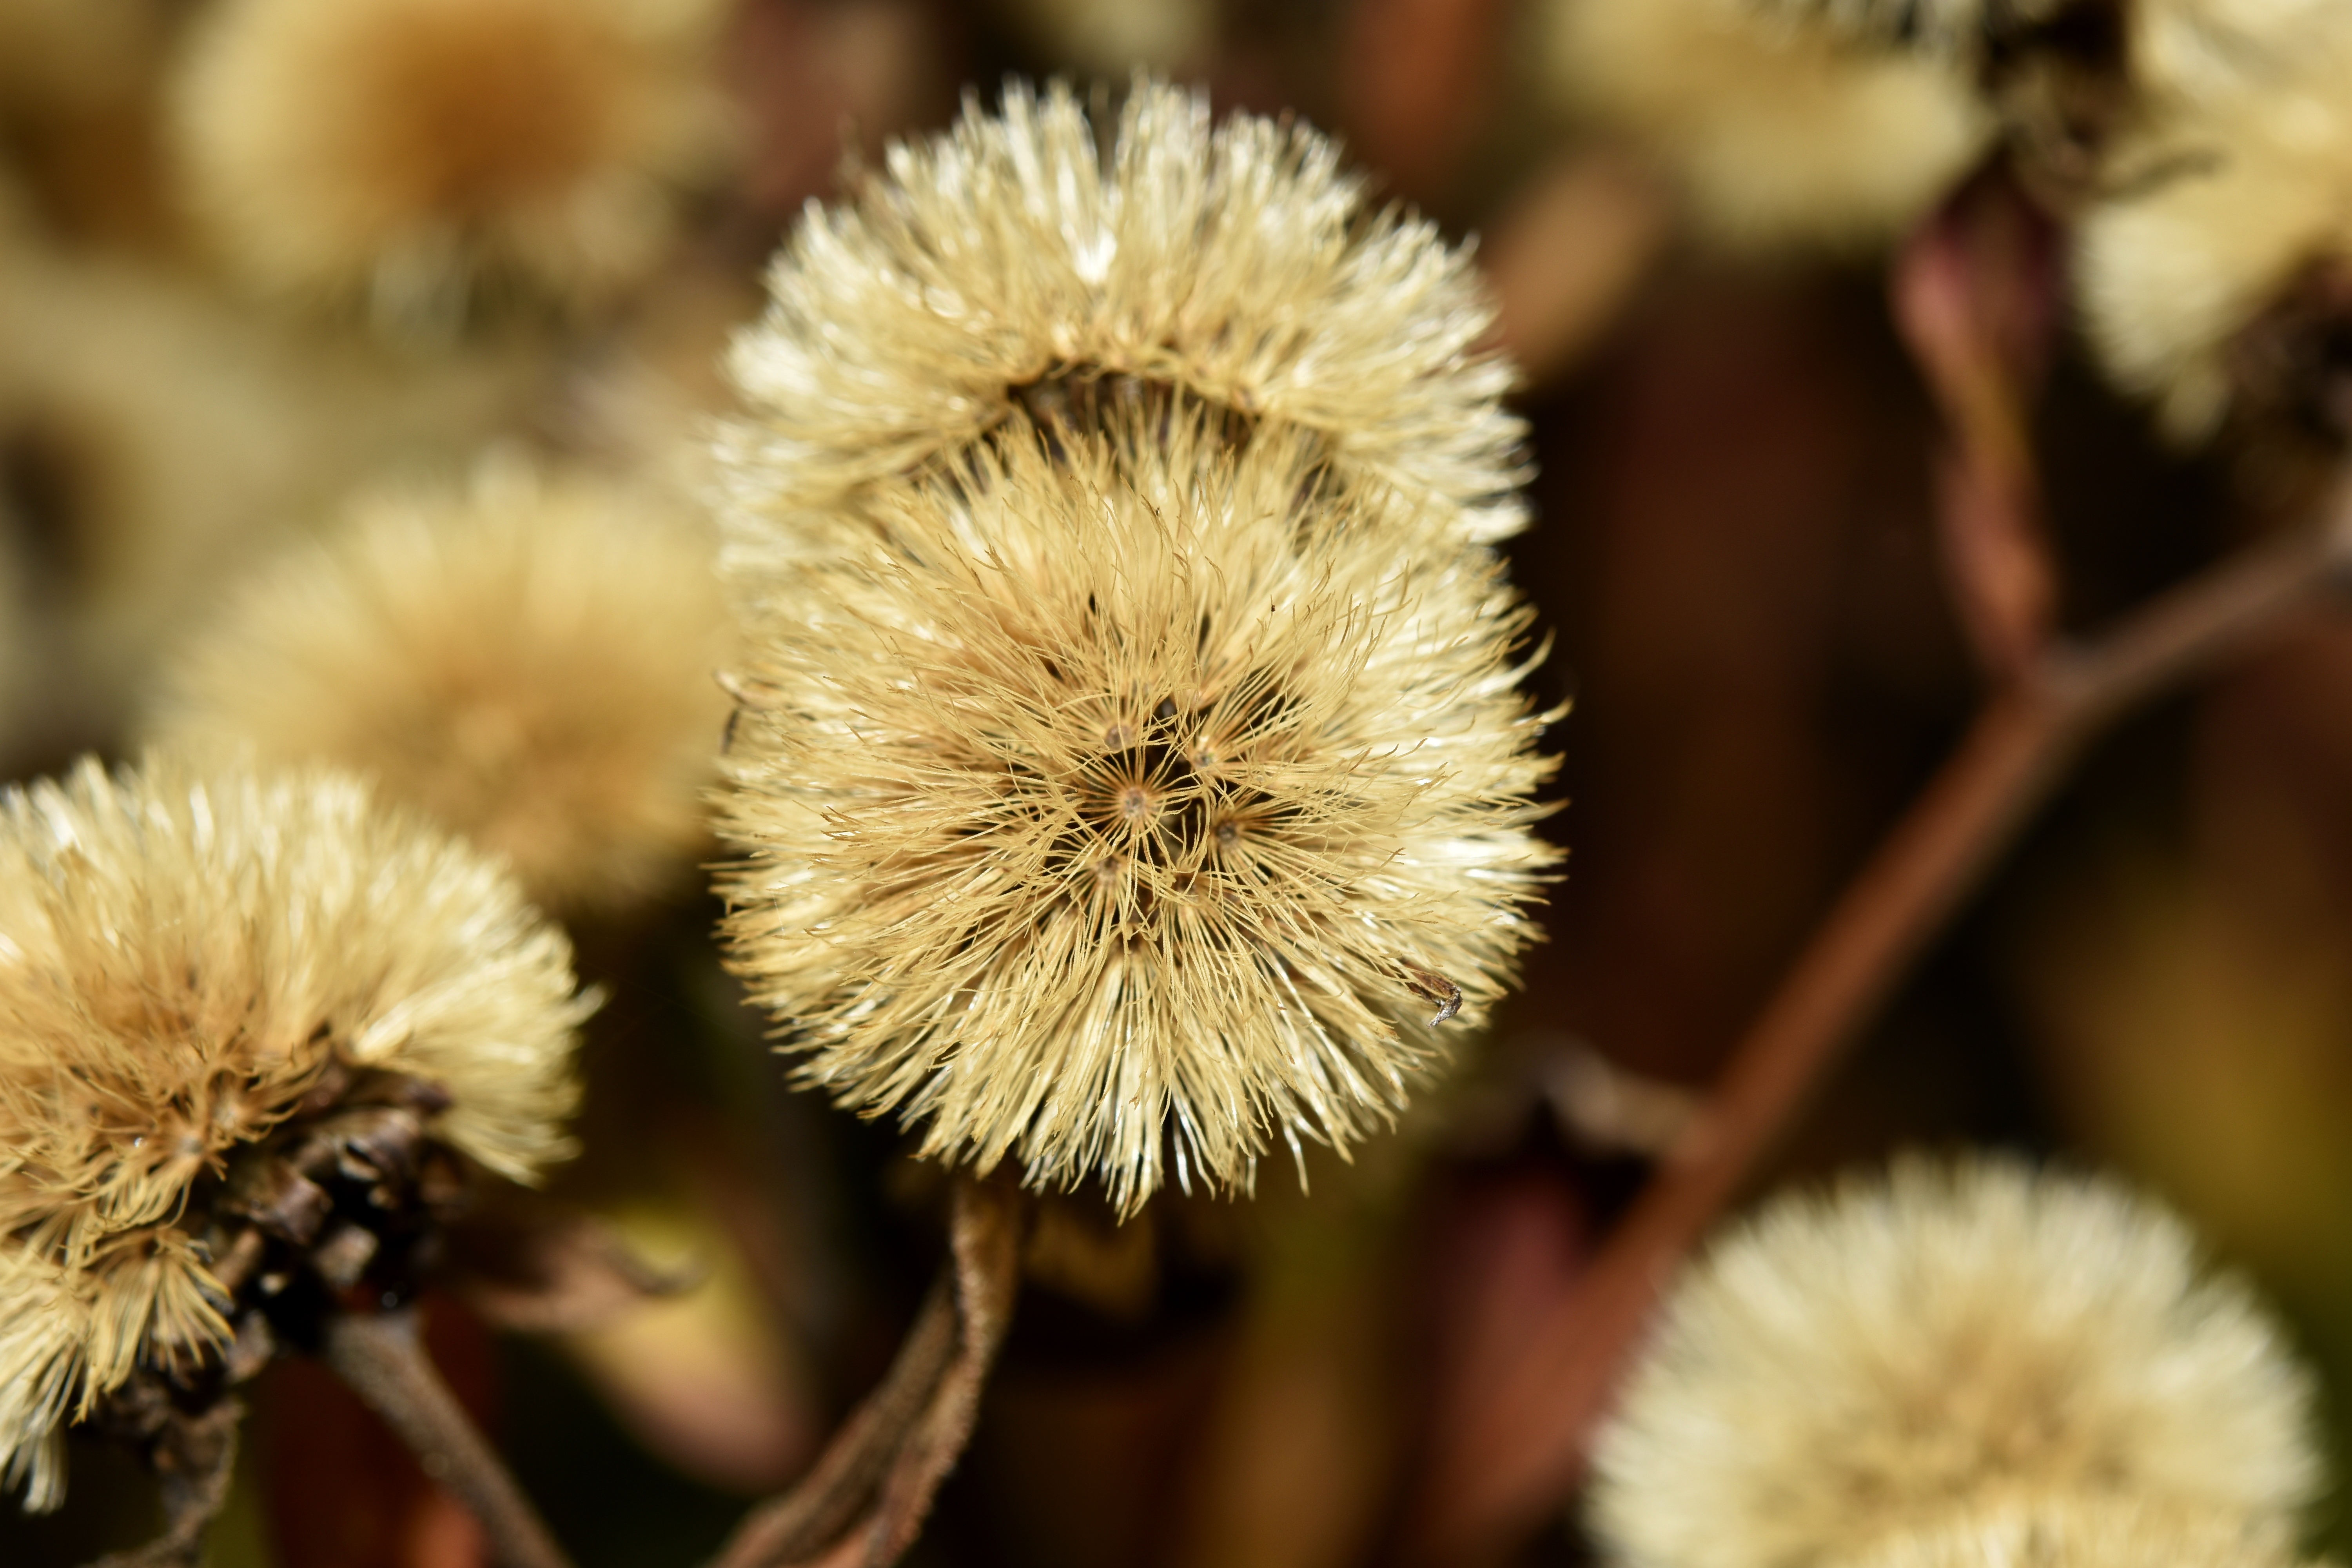
tree, nature, branch, plant, flower, food, produce, macro, botany, flora, fauna, close up, thistle, macro photography, flowering plant, daisy family, plant stem, land plant, thorns spines and prickles